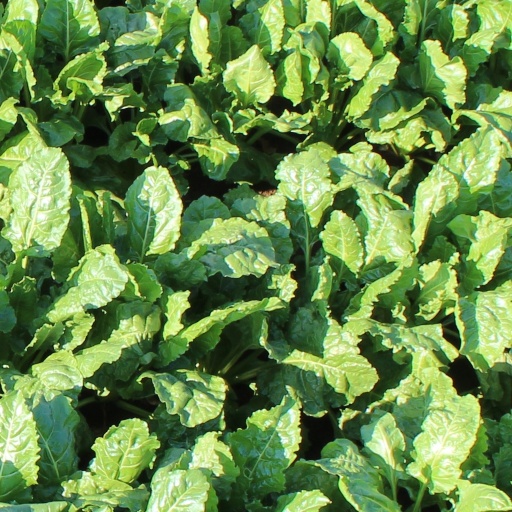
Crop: sugar beet